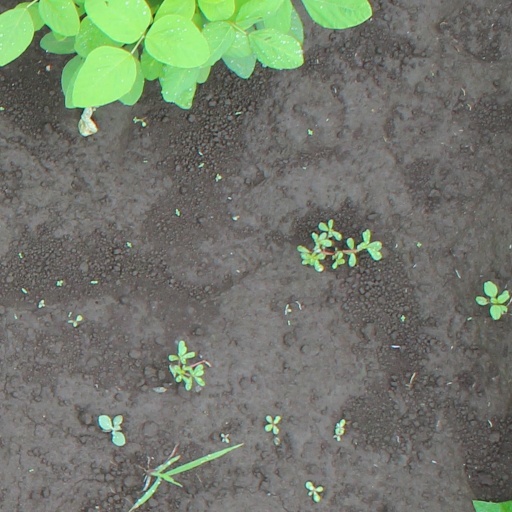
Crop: soybean